History of British Airways

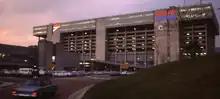
British Airways main office at Heathrow Airport in the 1980s

In 1976, British Airways commenced flying Concorde, making it one of two airlines to own and operate the supersonic Aerospatiale-BAC airliner. Simultaneously with Air France, BA inaugurated the world's first supersonic passenger service on 21 January, a daily service between Heathrow and New York becoming one of the airline's hallmarks. Initially, Concorde was a financial burden, required of the national carrier by the government, and it attracted criticism from the press as a white elephant. Several significant destinations suggested for Concorde, such as Tokyo, Japan, and Sydney, Australia never emerged as viable in reality.